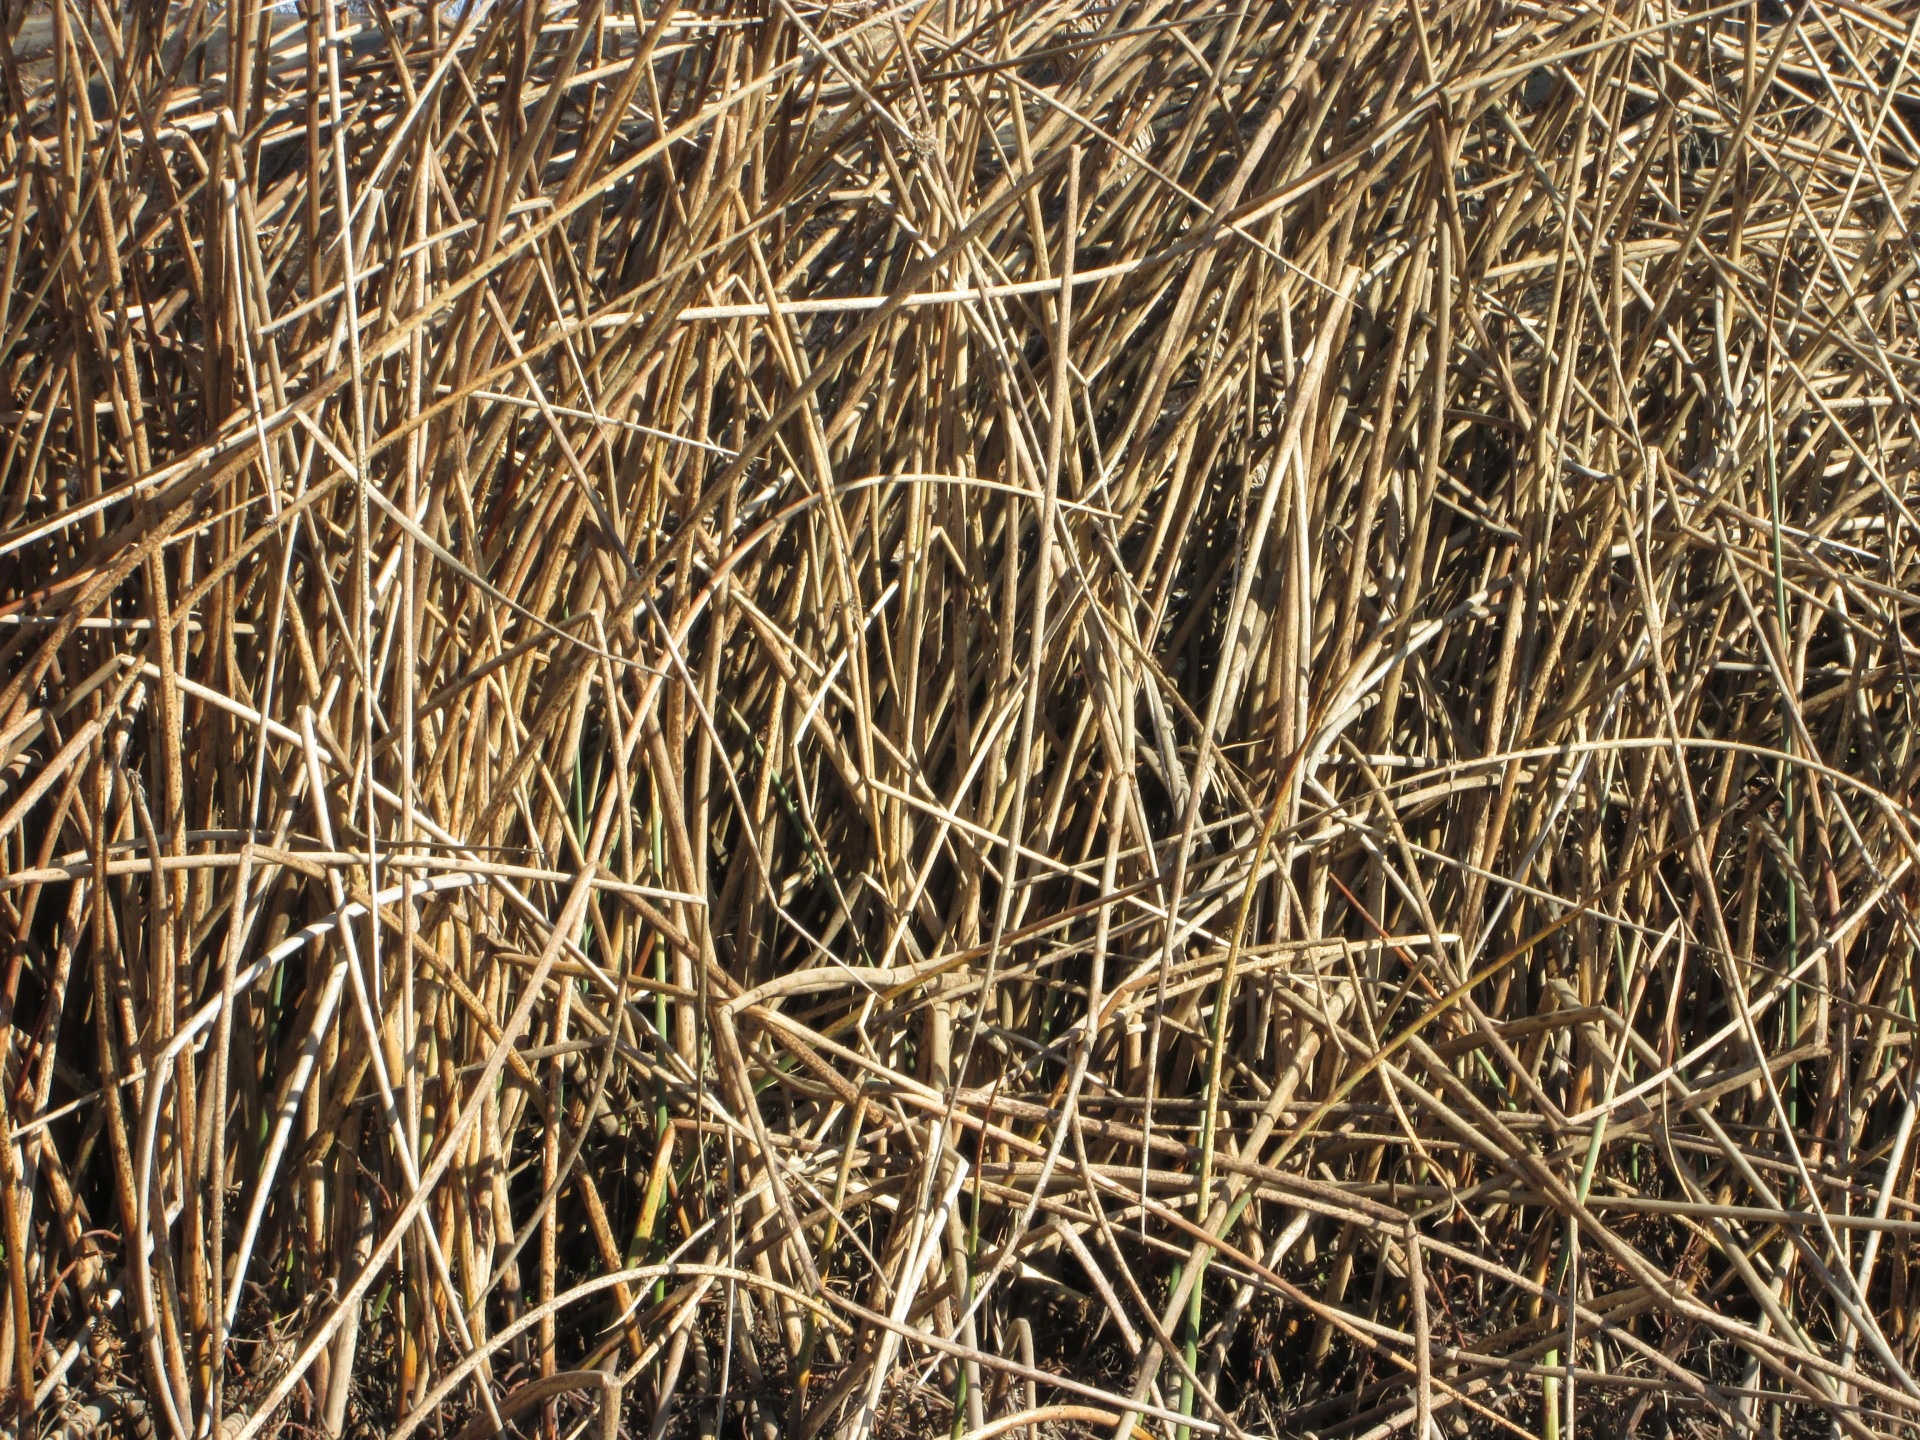
tree, nature, grass, branch, plant, field, texture, crop, natural, soil, agriculture, plants, background, straw, reeds, flowering plant, grass family, land plant, phragmites